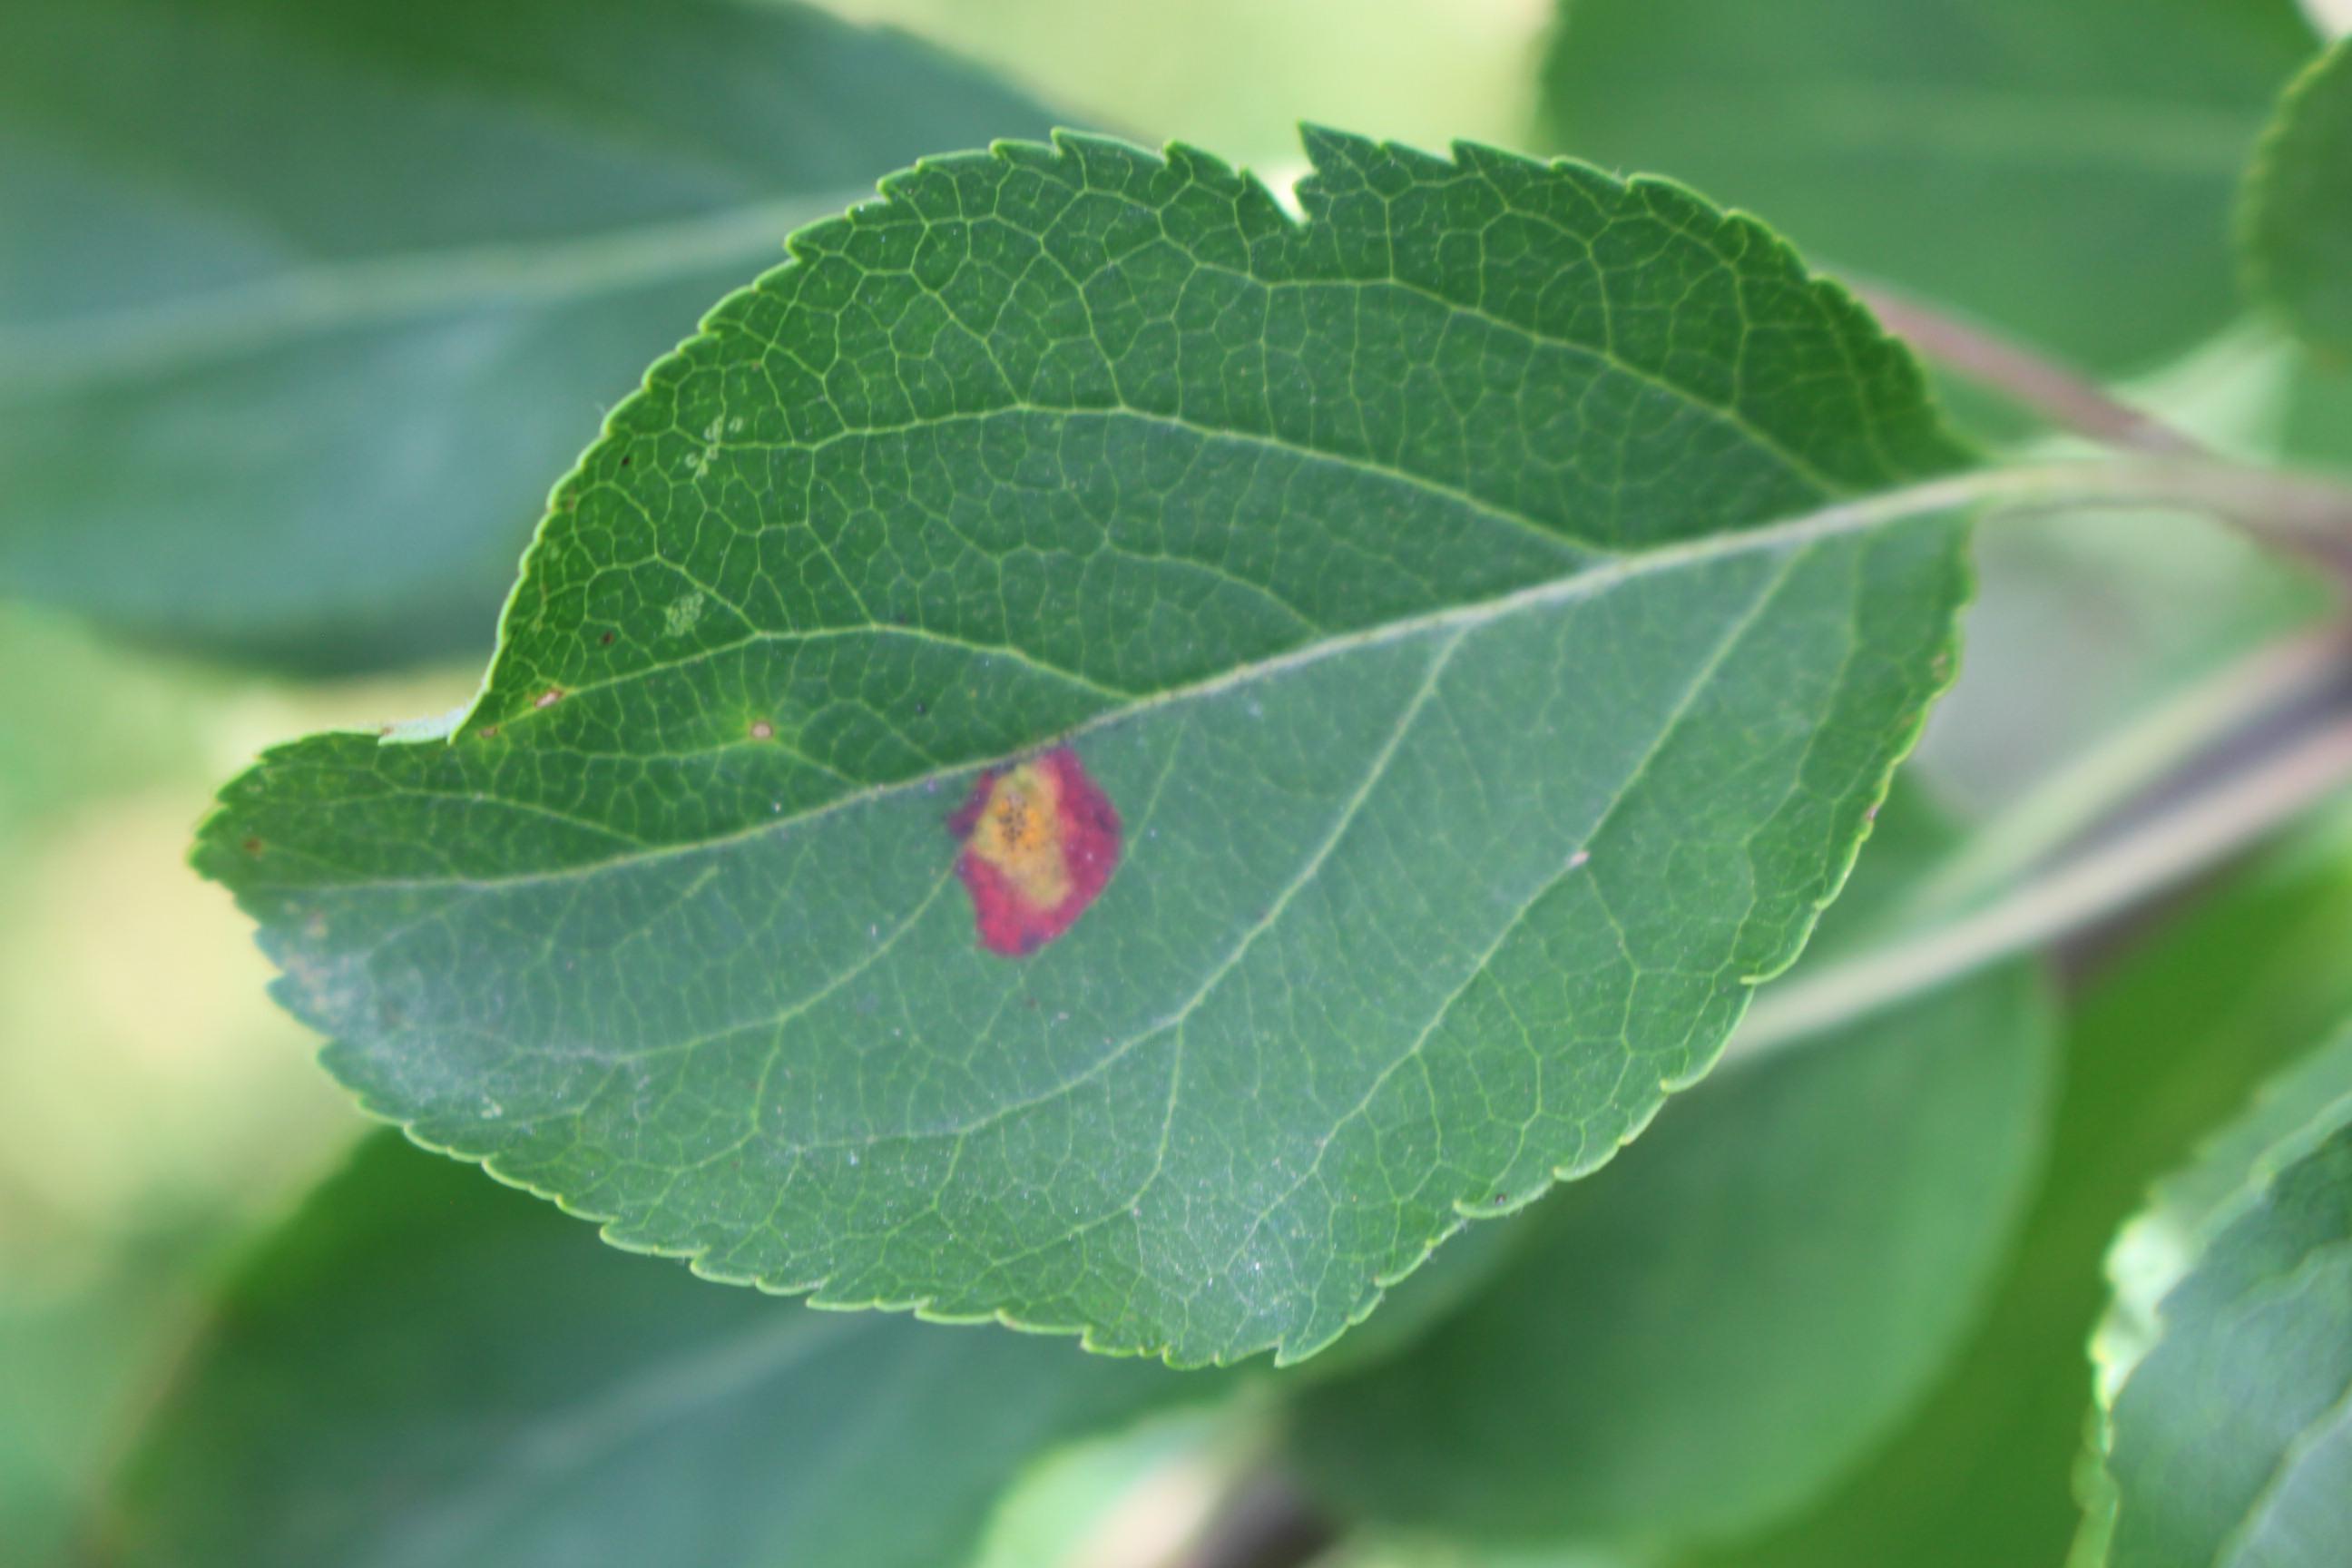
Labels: rust